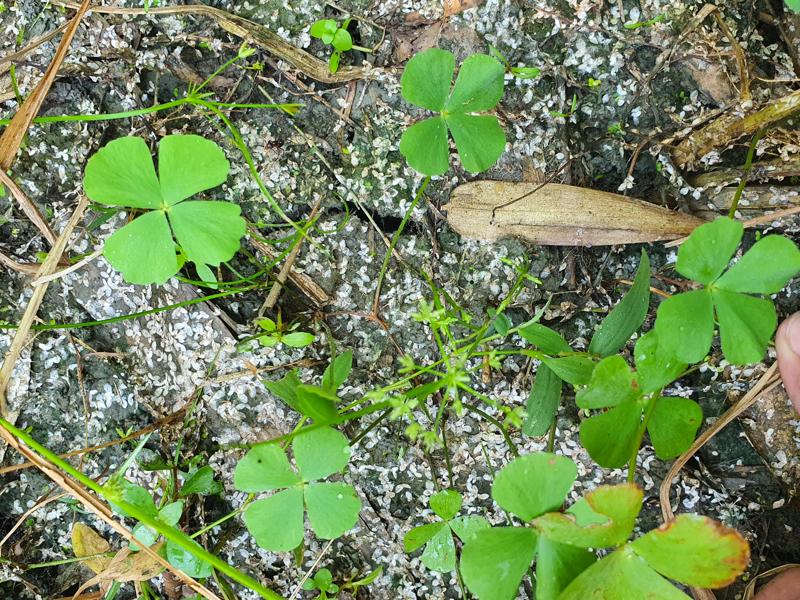
Weed species: Marsilea minuta